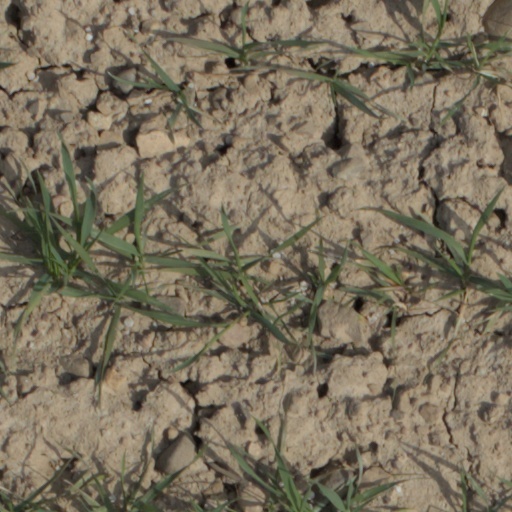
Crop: wheat